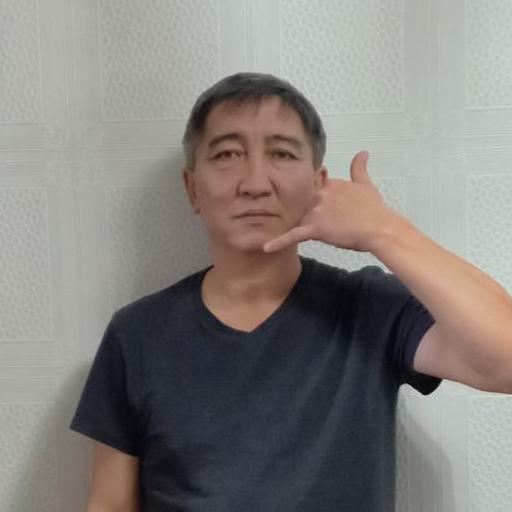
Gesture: call